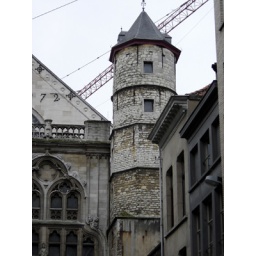
A castle hidden in the street